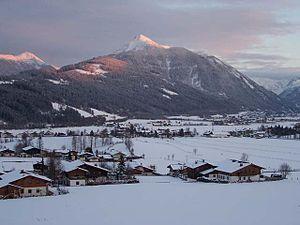
Flachau est une commune autrichienne du district de Sankt Johann im Pongau dans le land de Salzbourg. Il s'agit aussi d'une station de sports d'hiver faisant partie de l'Espace Salzburg Amadé Sport World, axée principalement sur le ski alpin.